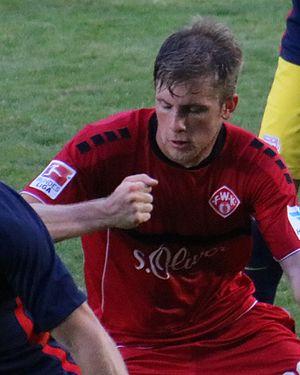
Patrick Weihrauch, né le 3 mars 1994, est un footballeur allemand qui évolue au poste d'attaquant au Arminia Bielefeld.